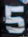
Number: 5